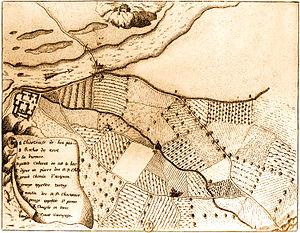
Le bac de Bonpas sur la Durance était affermé par les moines de la Chartreuse qui en possédaient les droits
Le pont de Bonpas, sur la Durance, relie le sud de Vaucluse au nord des Bouches-du-Rhône. Ce lieu de passage entre Avignon et Noves fut d'abord un gué sous la préhistoire.
Noves est une commune française située dans le département des Bouches-du-Rhône, en région Provence-Alpes-Côte d'Azur.
La chartreuse de Bonpas est un monument historique classé datant du XIIᵉ siècle, située dans la commune de Caumont-sur-Durance en Vaucluse, au bord de la Durance.
La Durance est une rivière du sud-est de la France se jetant dans le Rhône, dont elle est le deuxième affluent après la Saône pour la longueur et le troisième après la Saône et l’Isère pour le débit. Longue de 323,8 km, la Durance est la plus importante rivière de Provence.